Tana Umaga

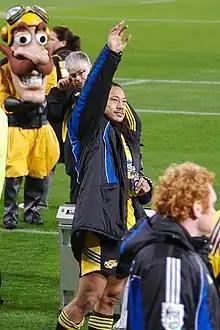
A Polynesian man wearing a yellow rugby jersey and a black jacket with his arm raised

For the 2006 Super 14 season Umaga handed the Hurricanes captaincy to All Black number eight Rodney So'oialo to focus on his own game. The Hurricanes reached the semi-finals for the third time in four years. Out drinking after the 2006 Super 14 Final – in which the Hurricanes lost to the Crusaders – Umaga was seen in a bar hitting teammate Chris Masoe with a woman's handbag, breaking her cell phone, after Masoe allegedly attempted to strike another patron. Umaga replaced the woman's damaged cell phone, and the woman went on to sell her handbag and broken cell phone for NZD23,000 on the New Zealand internet auction site Trade Me. In the 2006 Queen's Birthday Honours, Umaga was appointed an Officer of the New Zealand Order of Merit, for services to rugby.